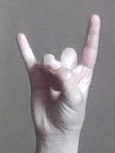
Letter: la